Swedish government response to the COVID-19 pandemic

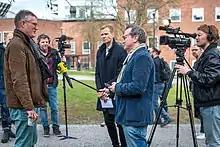
Anders Tegnell being interviewed during his daily coronavirus briefing in April 2020

Beginning in March, press conferences were held daily at 14:00 local time, with representatives from the three government agencies responsible for coordinating Sweden's response to the pandemic; the Public Health Agency, usually represented by state epidemiologist Tegnell or deputy state epidemiologist Anders Wallensten, the National Board of Health and Welfare and the Swedish Civil Contingencies Agency. According to the latter, close to one million people followed each press conference on the TV or the radio. The ratings excluded other types of media.For official information on the disease and the situation in Sweden, the authorities referred the public to the website "krisinformation.se", which compiles official emergency information from Swedish authorities. The website is operated by the Civil Contingencies Agency, as the agency responsible for emergency information to the public during emergencies. The agency reported a big increase in the number of people visiting the website during the beginning of the pandemic, with 4.5 million views between January and April 2020, compared to 200,000 during the same period in 2019.